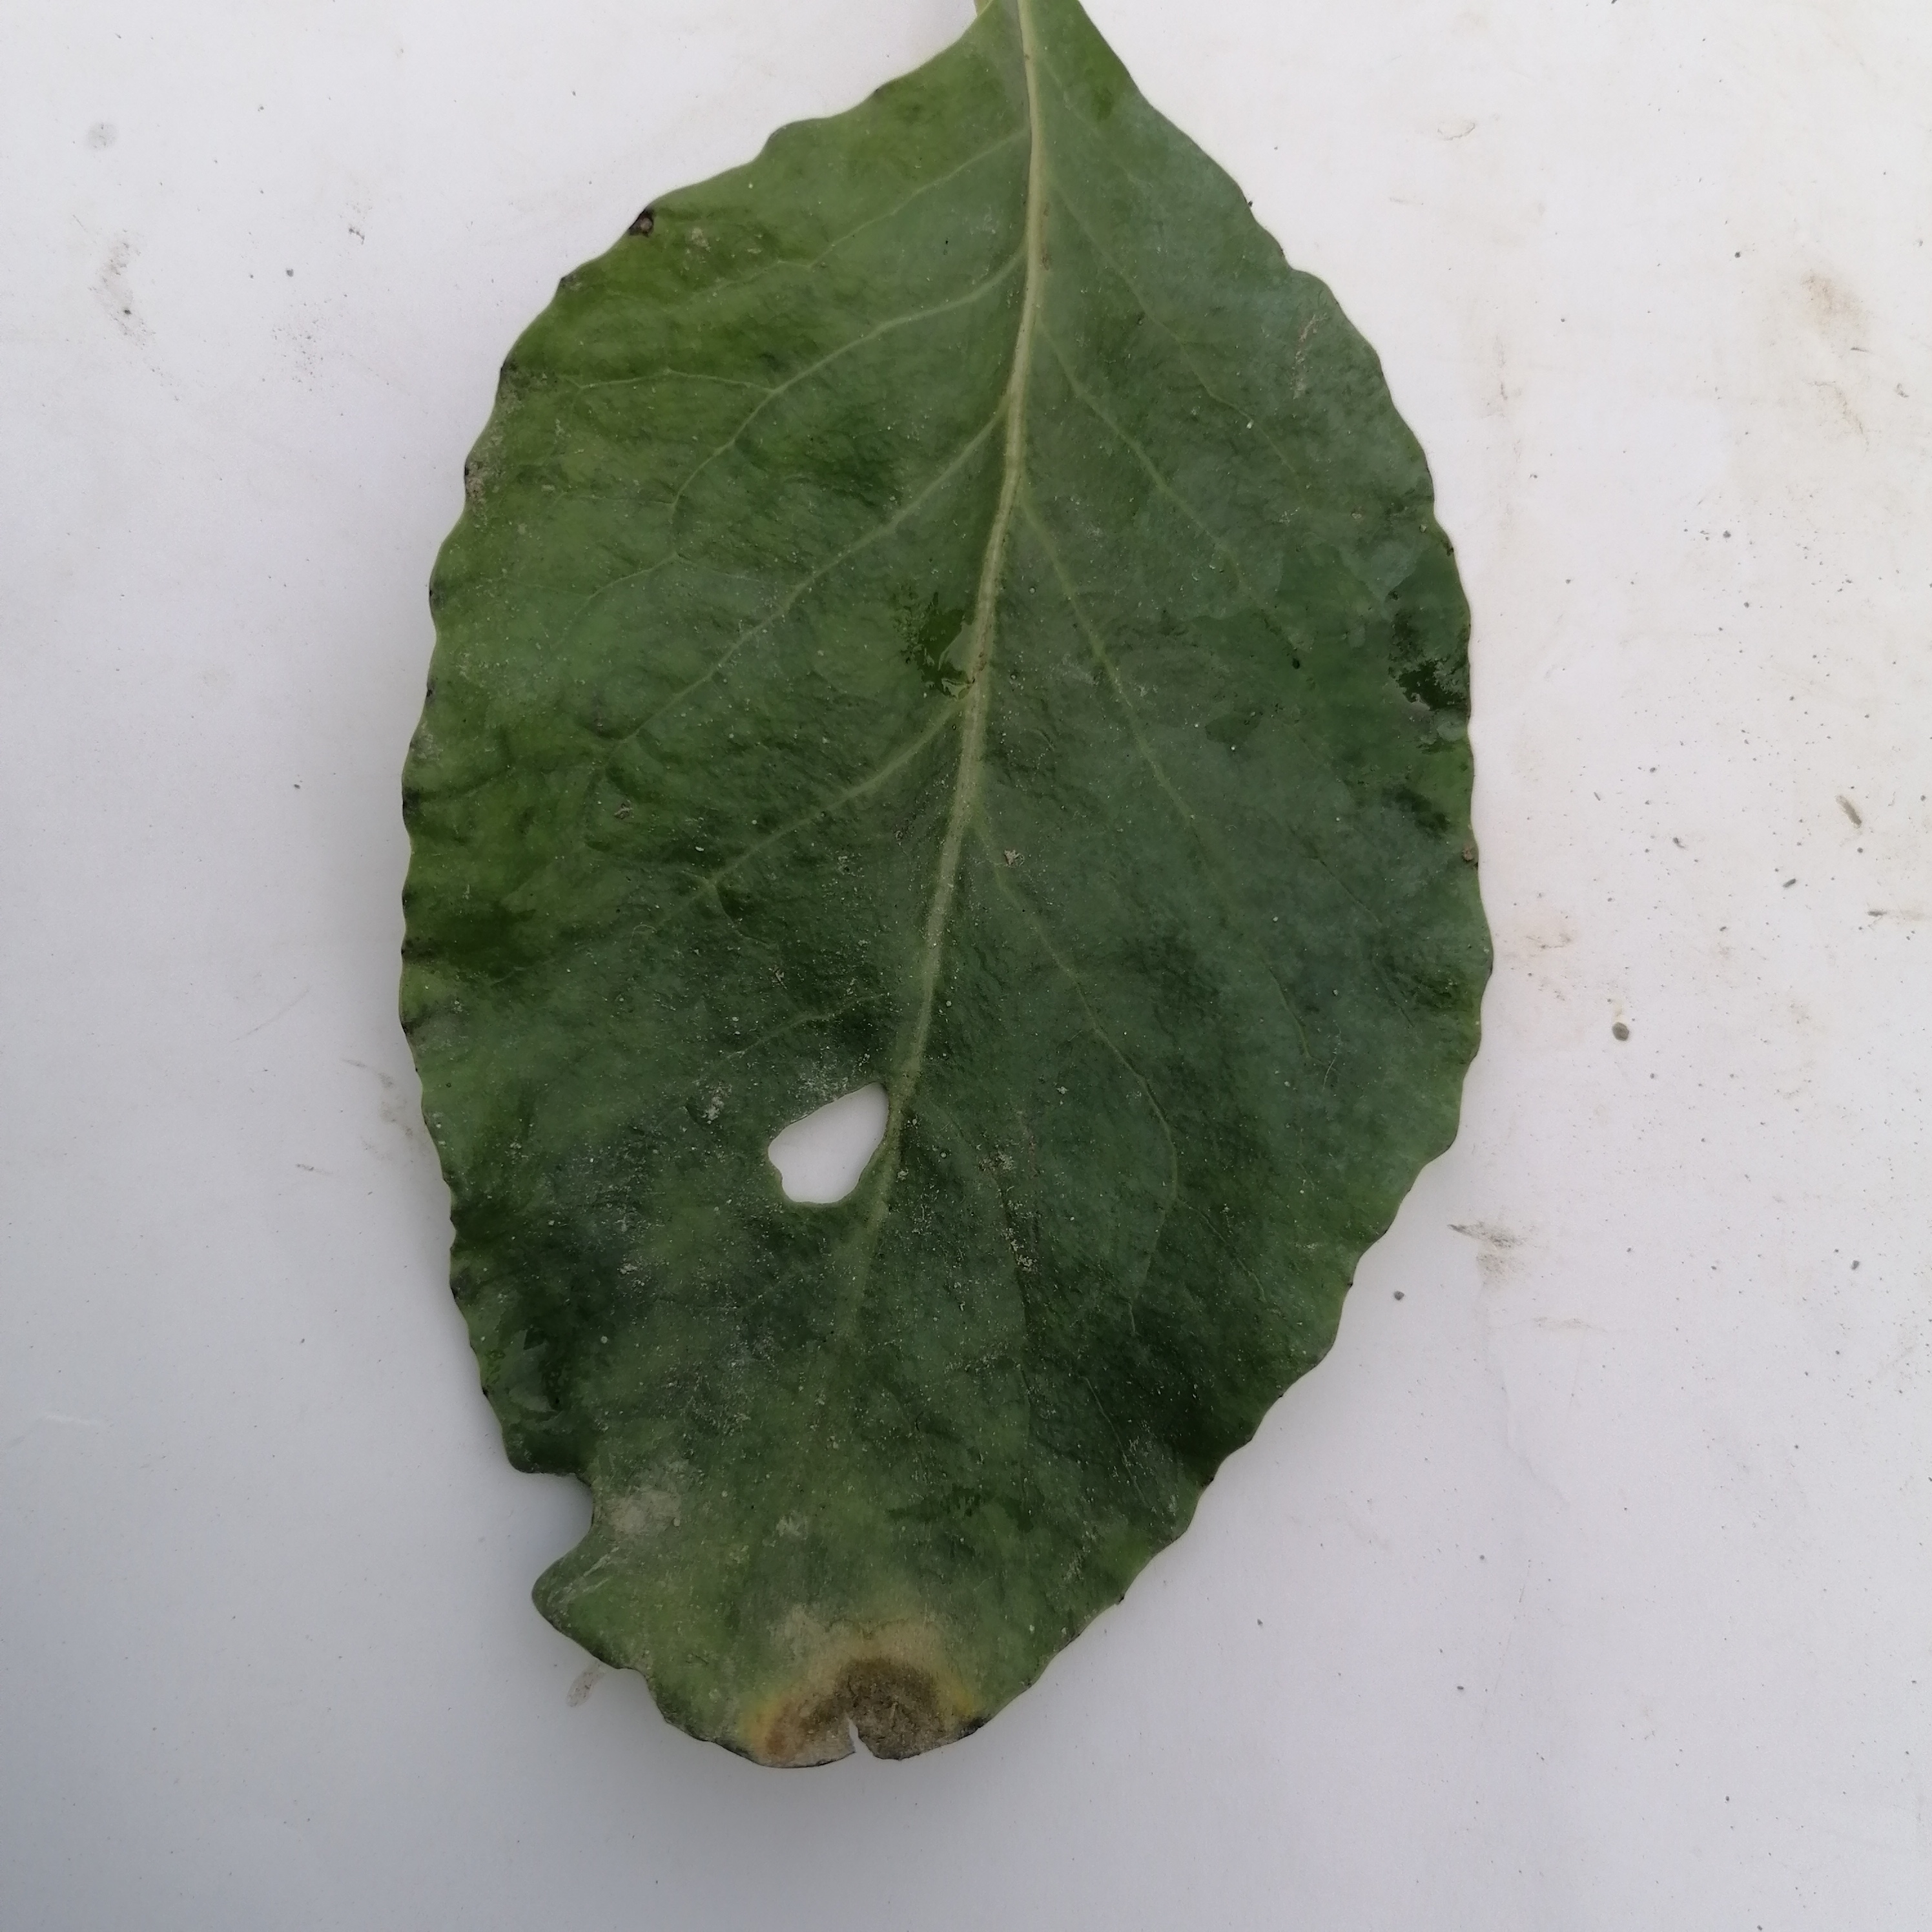
Label: Insect Hole